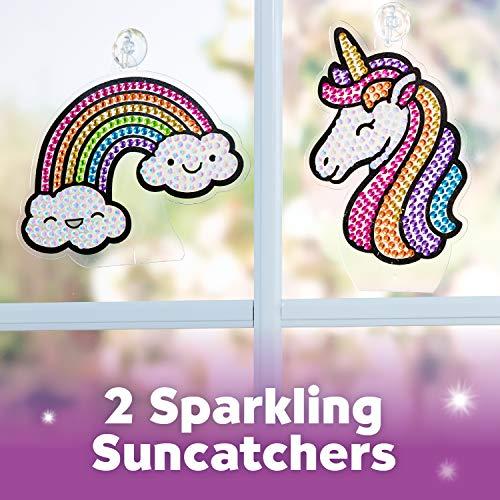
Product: Creativity for Kids Big Gem Diamond Painting Kit - Create Your Own Magical Stickers & Suncatchers - Diamond Art for Kids
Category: Toys & Games | Arts & Crafts | Craft Kits
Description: DIAMOND PAINTING - Create your own diamond art designs This kids craft combines two diamond painting activities in one.
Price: $14.99
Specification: ProductDimensions:2x9.8x9.8inches|ItemWeight:7.2ounces|ShippingWeight:7.2ounces(Viewshippingratesandpolicies)|ASIN:B07YT3NV7D|Itemmodelnumber:6246000|Manufacturerrecommendedage:6yearsandup